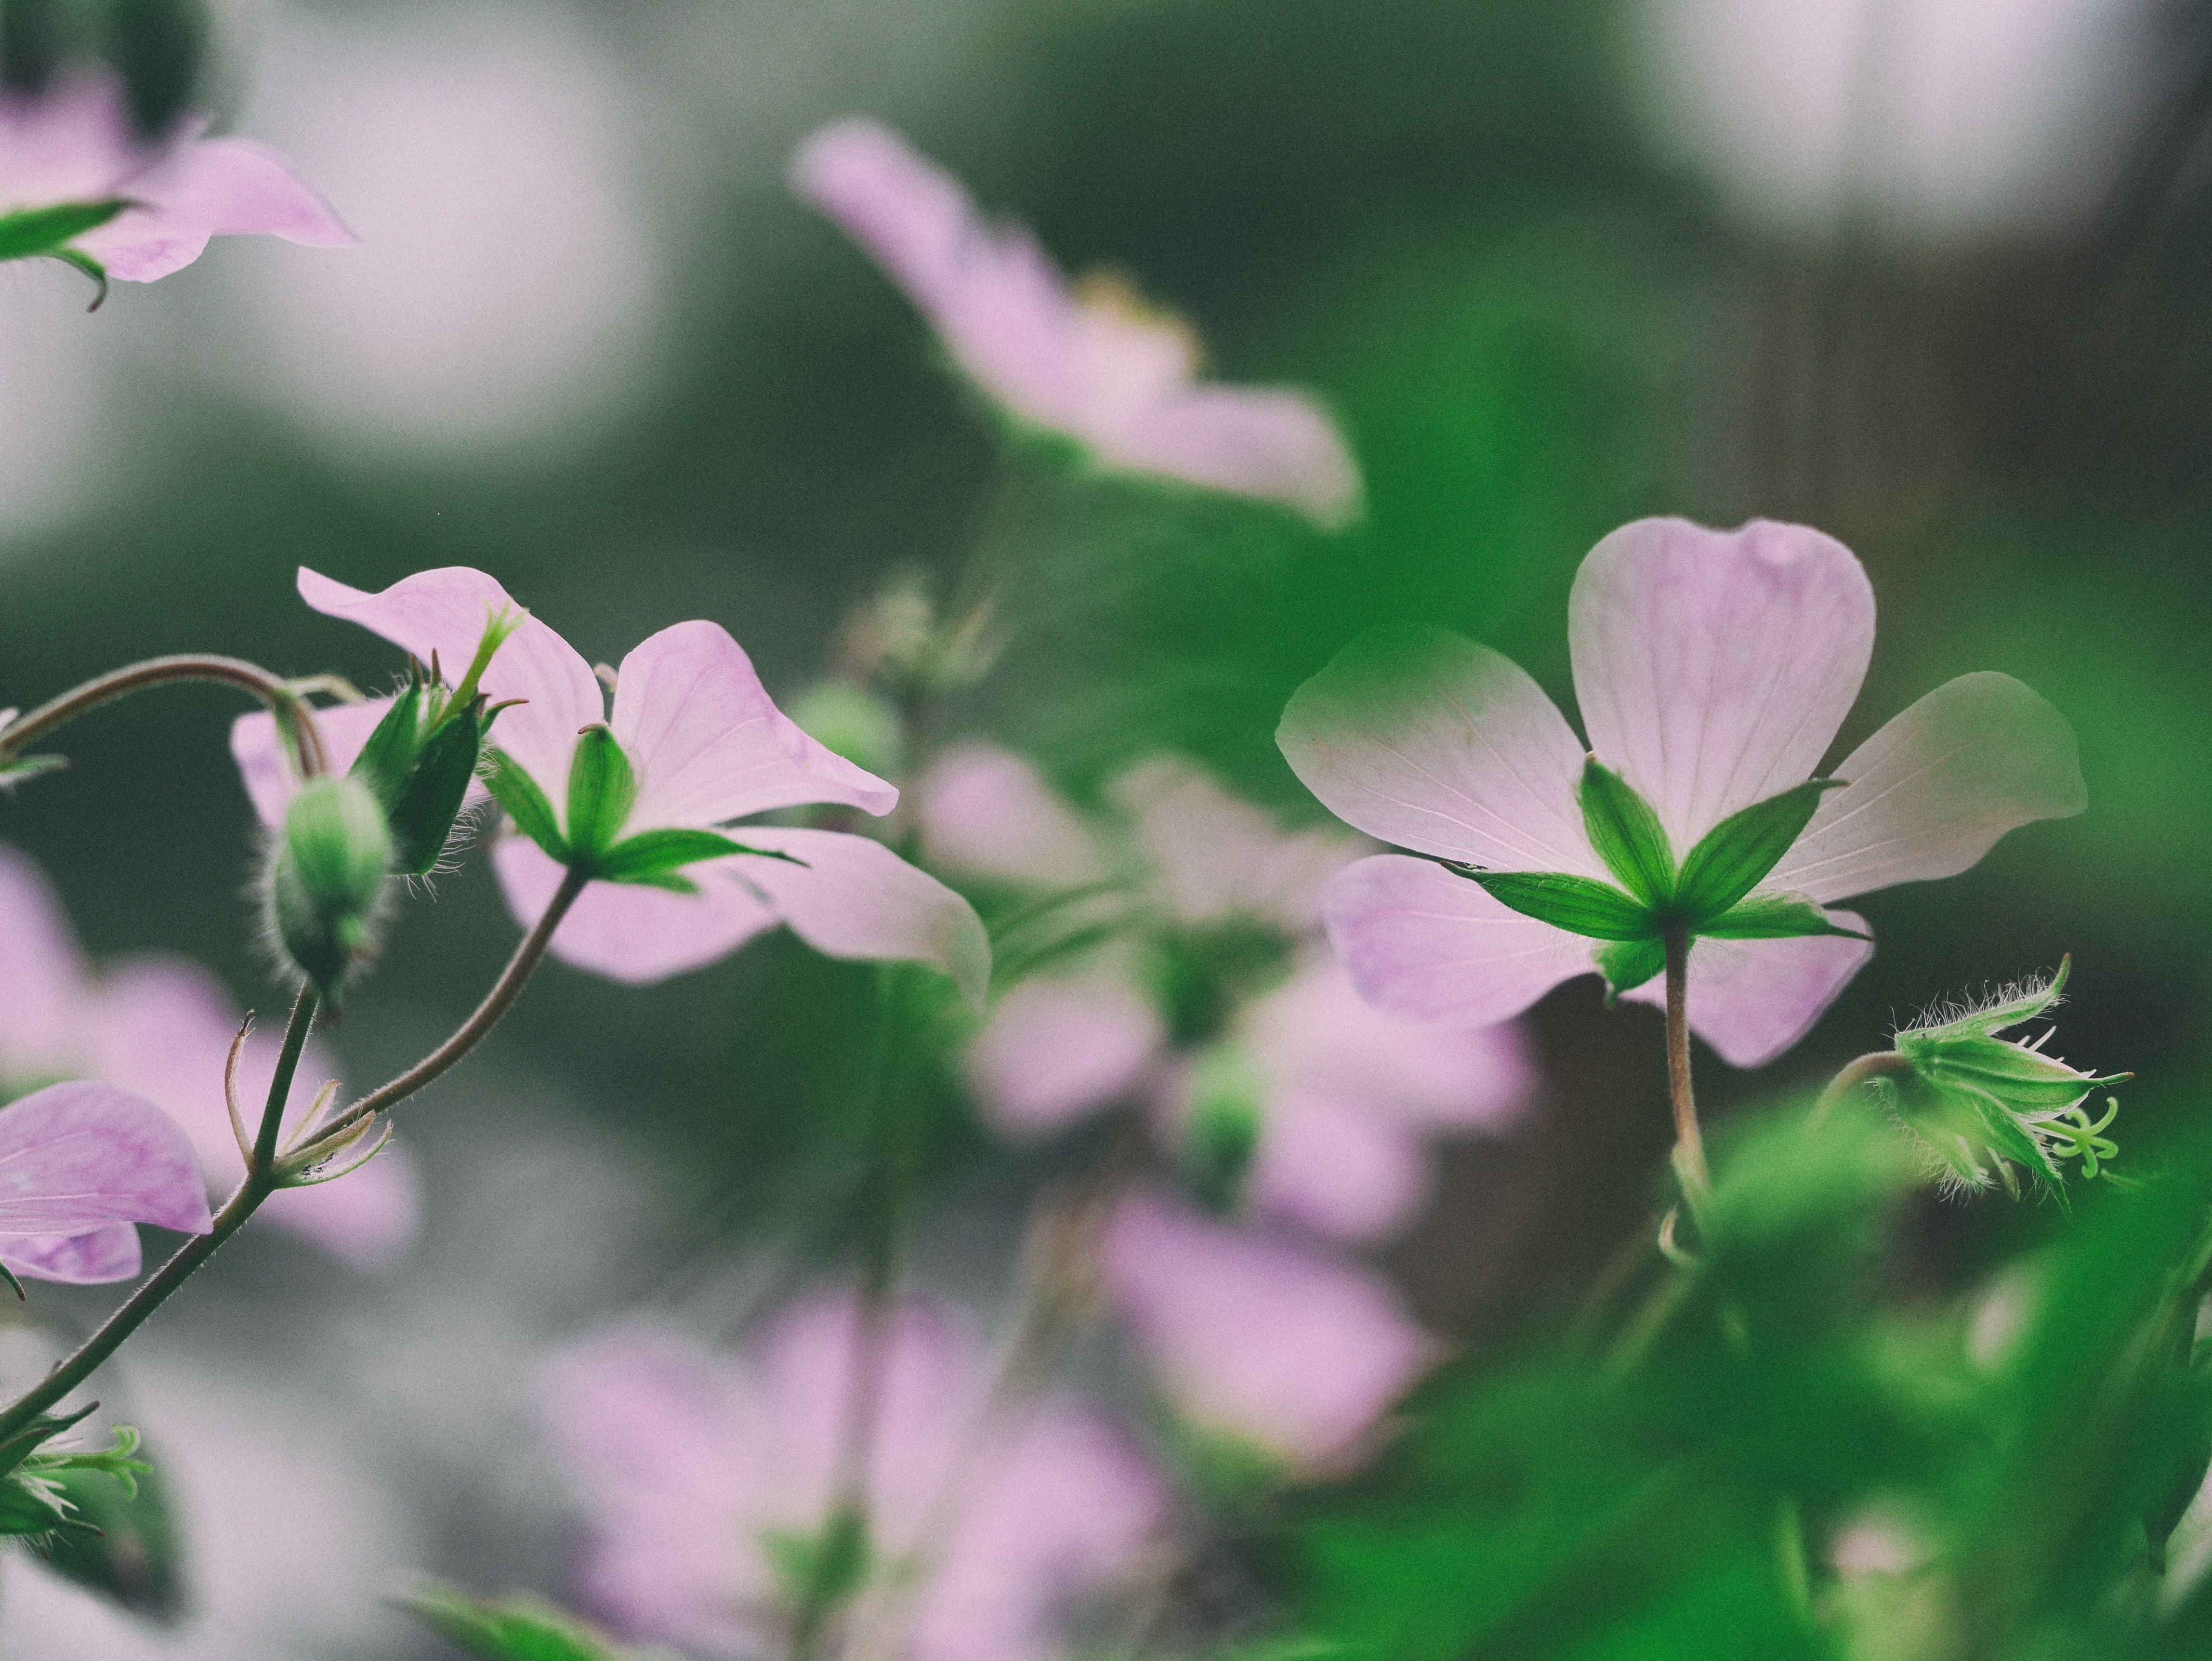
nature, blossom, plant, meadow, leaf, flower, petal, spring, green, botany, pink, flora, wildflower, macro photography, flowering plant, plant stem, land plant